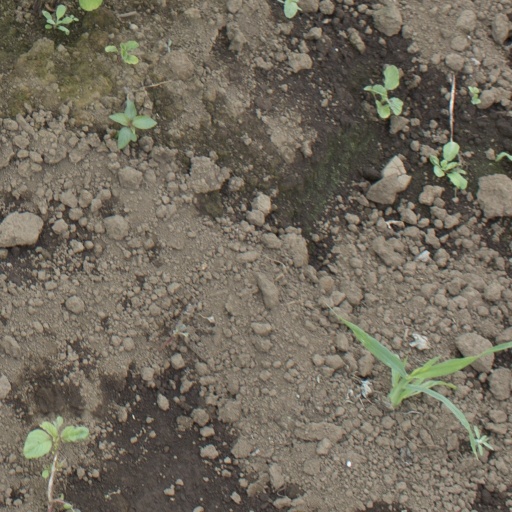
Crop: soybean